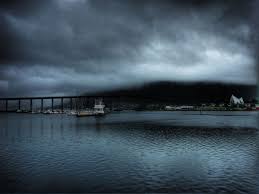
Weather: cloudy or overcast